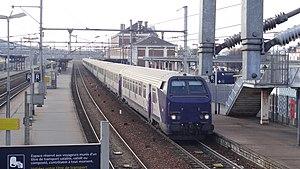
Gare d'Évreux-Normandie, Eure, France - Départ d'un train Intercités de la voie A, en direction de Paris.
La gare d'Évreux-Normandie, dont le nom officiel publié par le gestionnaire du réseau est Évreux-Embranchement, est une gare ferroviaire française située sur le territoire de la commune d'Évreux, préfecture du département de l'Eure, en région Normandie.